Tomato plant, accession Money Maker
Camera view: vertical (180 deg); turntable rotation: 270 degrees
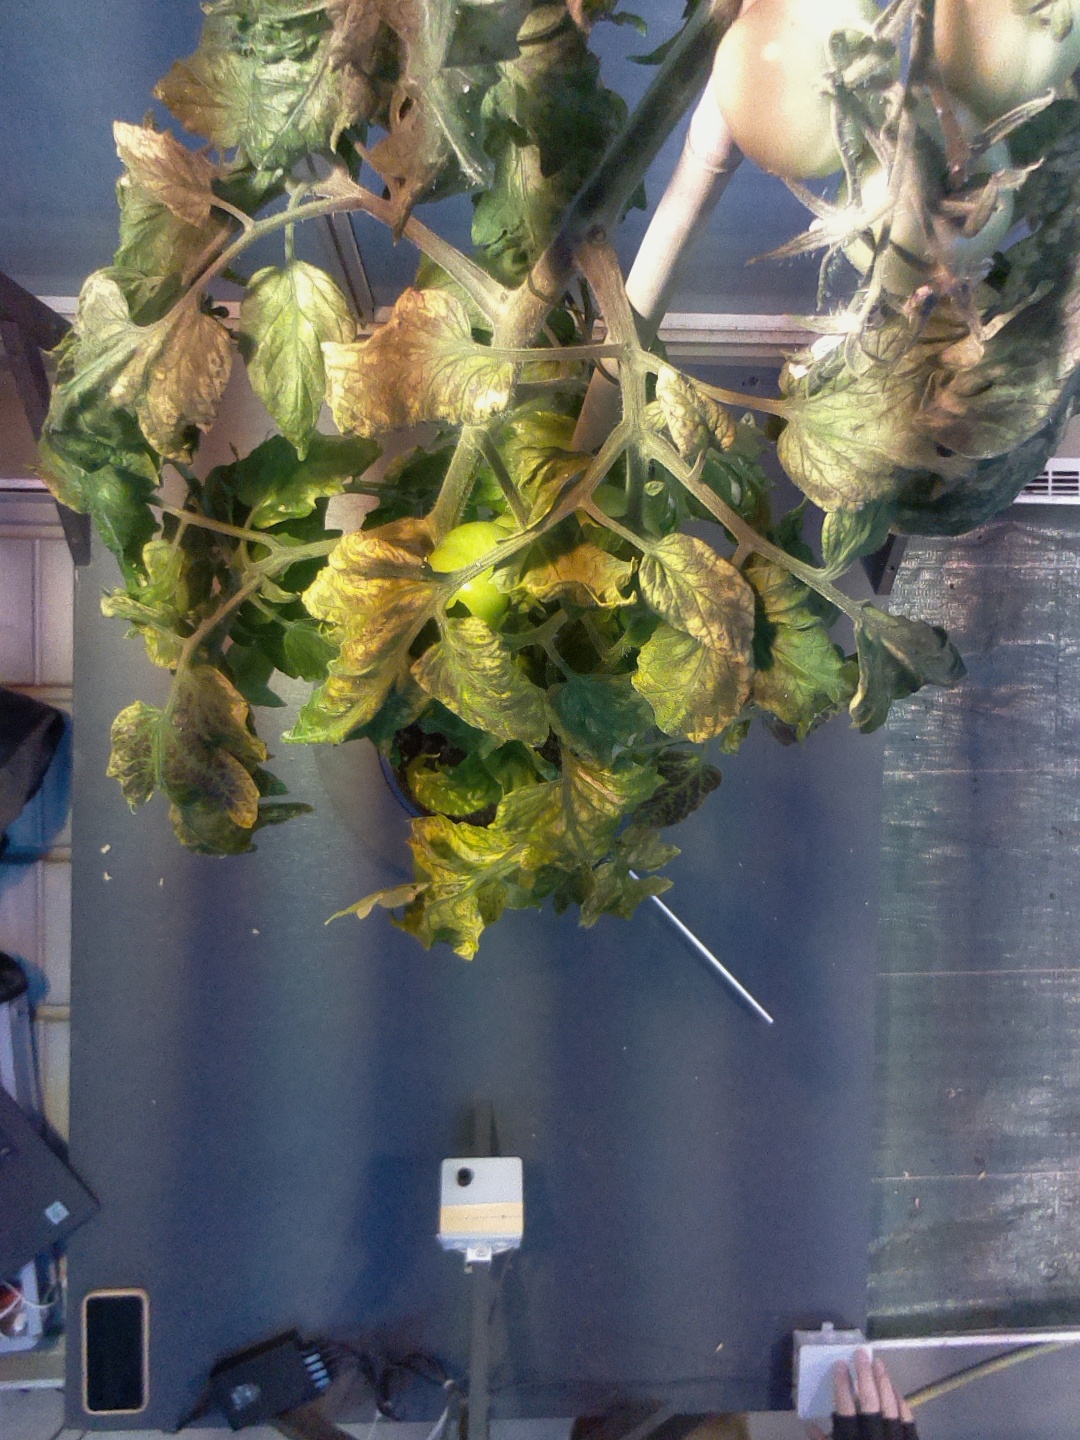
BBCH growth stage 77: 70%-80% of final fruit size